The Progress of Medicine in the Philippines

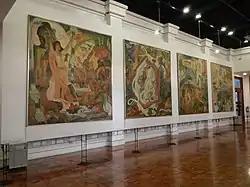
The paintings

In 1953, Dr. Agerico Sison, then director of Philippine General Hospital, and Dr. Eduardo Quisumbing, director of the National Museum, Dr. Florentino Herrera Jr., and Dr. Constantino Manahan commissioned Botong Francisco to create a painting depicting the history of Philippine medicine.